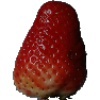
Label: Strawberry 1